Fancy Free (ballet)

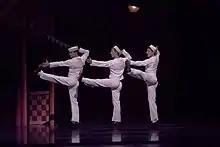
Kansas City Ballet in Fancy Free

Fancy Free is a ballet composed in 1944 by Leonard Bernstein. The Ballet Theatre premiered the ballet with choreography by Jerome Robbins, scenery by Oliver Smith, costumes by Kermit Love, and lighting by Ronald Bates. The premiere took place on Tuesday, 18 April 1944 at the old Metropolitan Opera House, New York. The New York City Ballet premiere took place on Thursday, 31 January 1980. "Fancy Free" provided the basis for the later musical, "On the Town". A portion of the score was also used in the opening scenes of Alfred Hitchcock's "Rear Window".